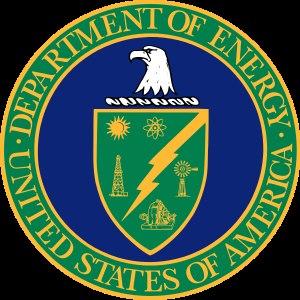
Les États-Unis sont l'un des neuf États qui possèdent l'arme nucléaire au début du XXIᵉ siècle. Ils sont le premier pays à avoir développé des armes nucléaires et le seul à les avoir utilisées en temps de guerre lors des bombardements atomiques de Hiroshima et Nagasaki.
Le gouvernement fédéral des États-Unis comprend la branche exécutive, la branche législative et la branche judiciaire. Chacune de ces branches comprend des agences fédérales.
Les laboratoires nationaux du département de l’Énergie des États-Unis forment un réseau de centres de recherches et de laboratoires financés et contrôlés par le département de l’Énergie, effectuant des recherches scientifiques de pointe qui contribuent aux intérêts économiques et militaires des États-Unis.